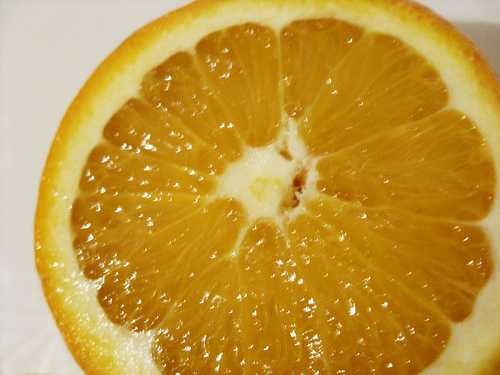
Label: Orange